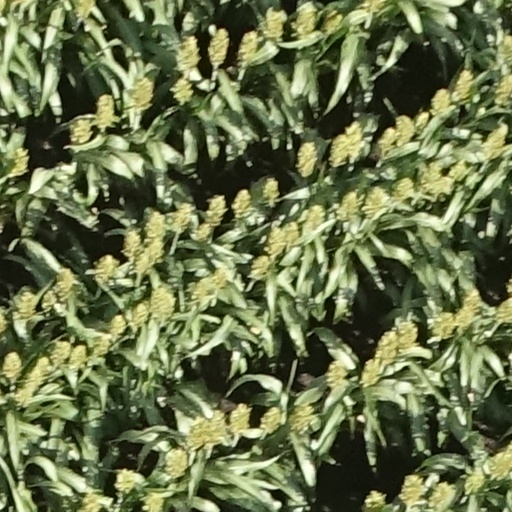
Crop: sorghum